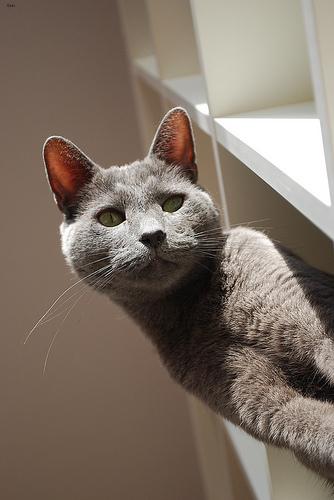
Breed: Russian Blue